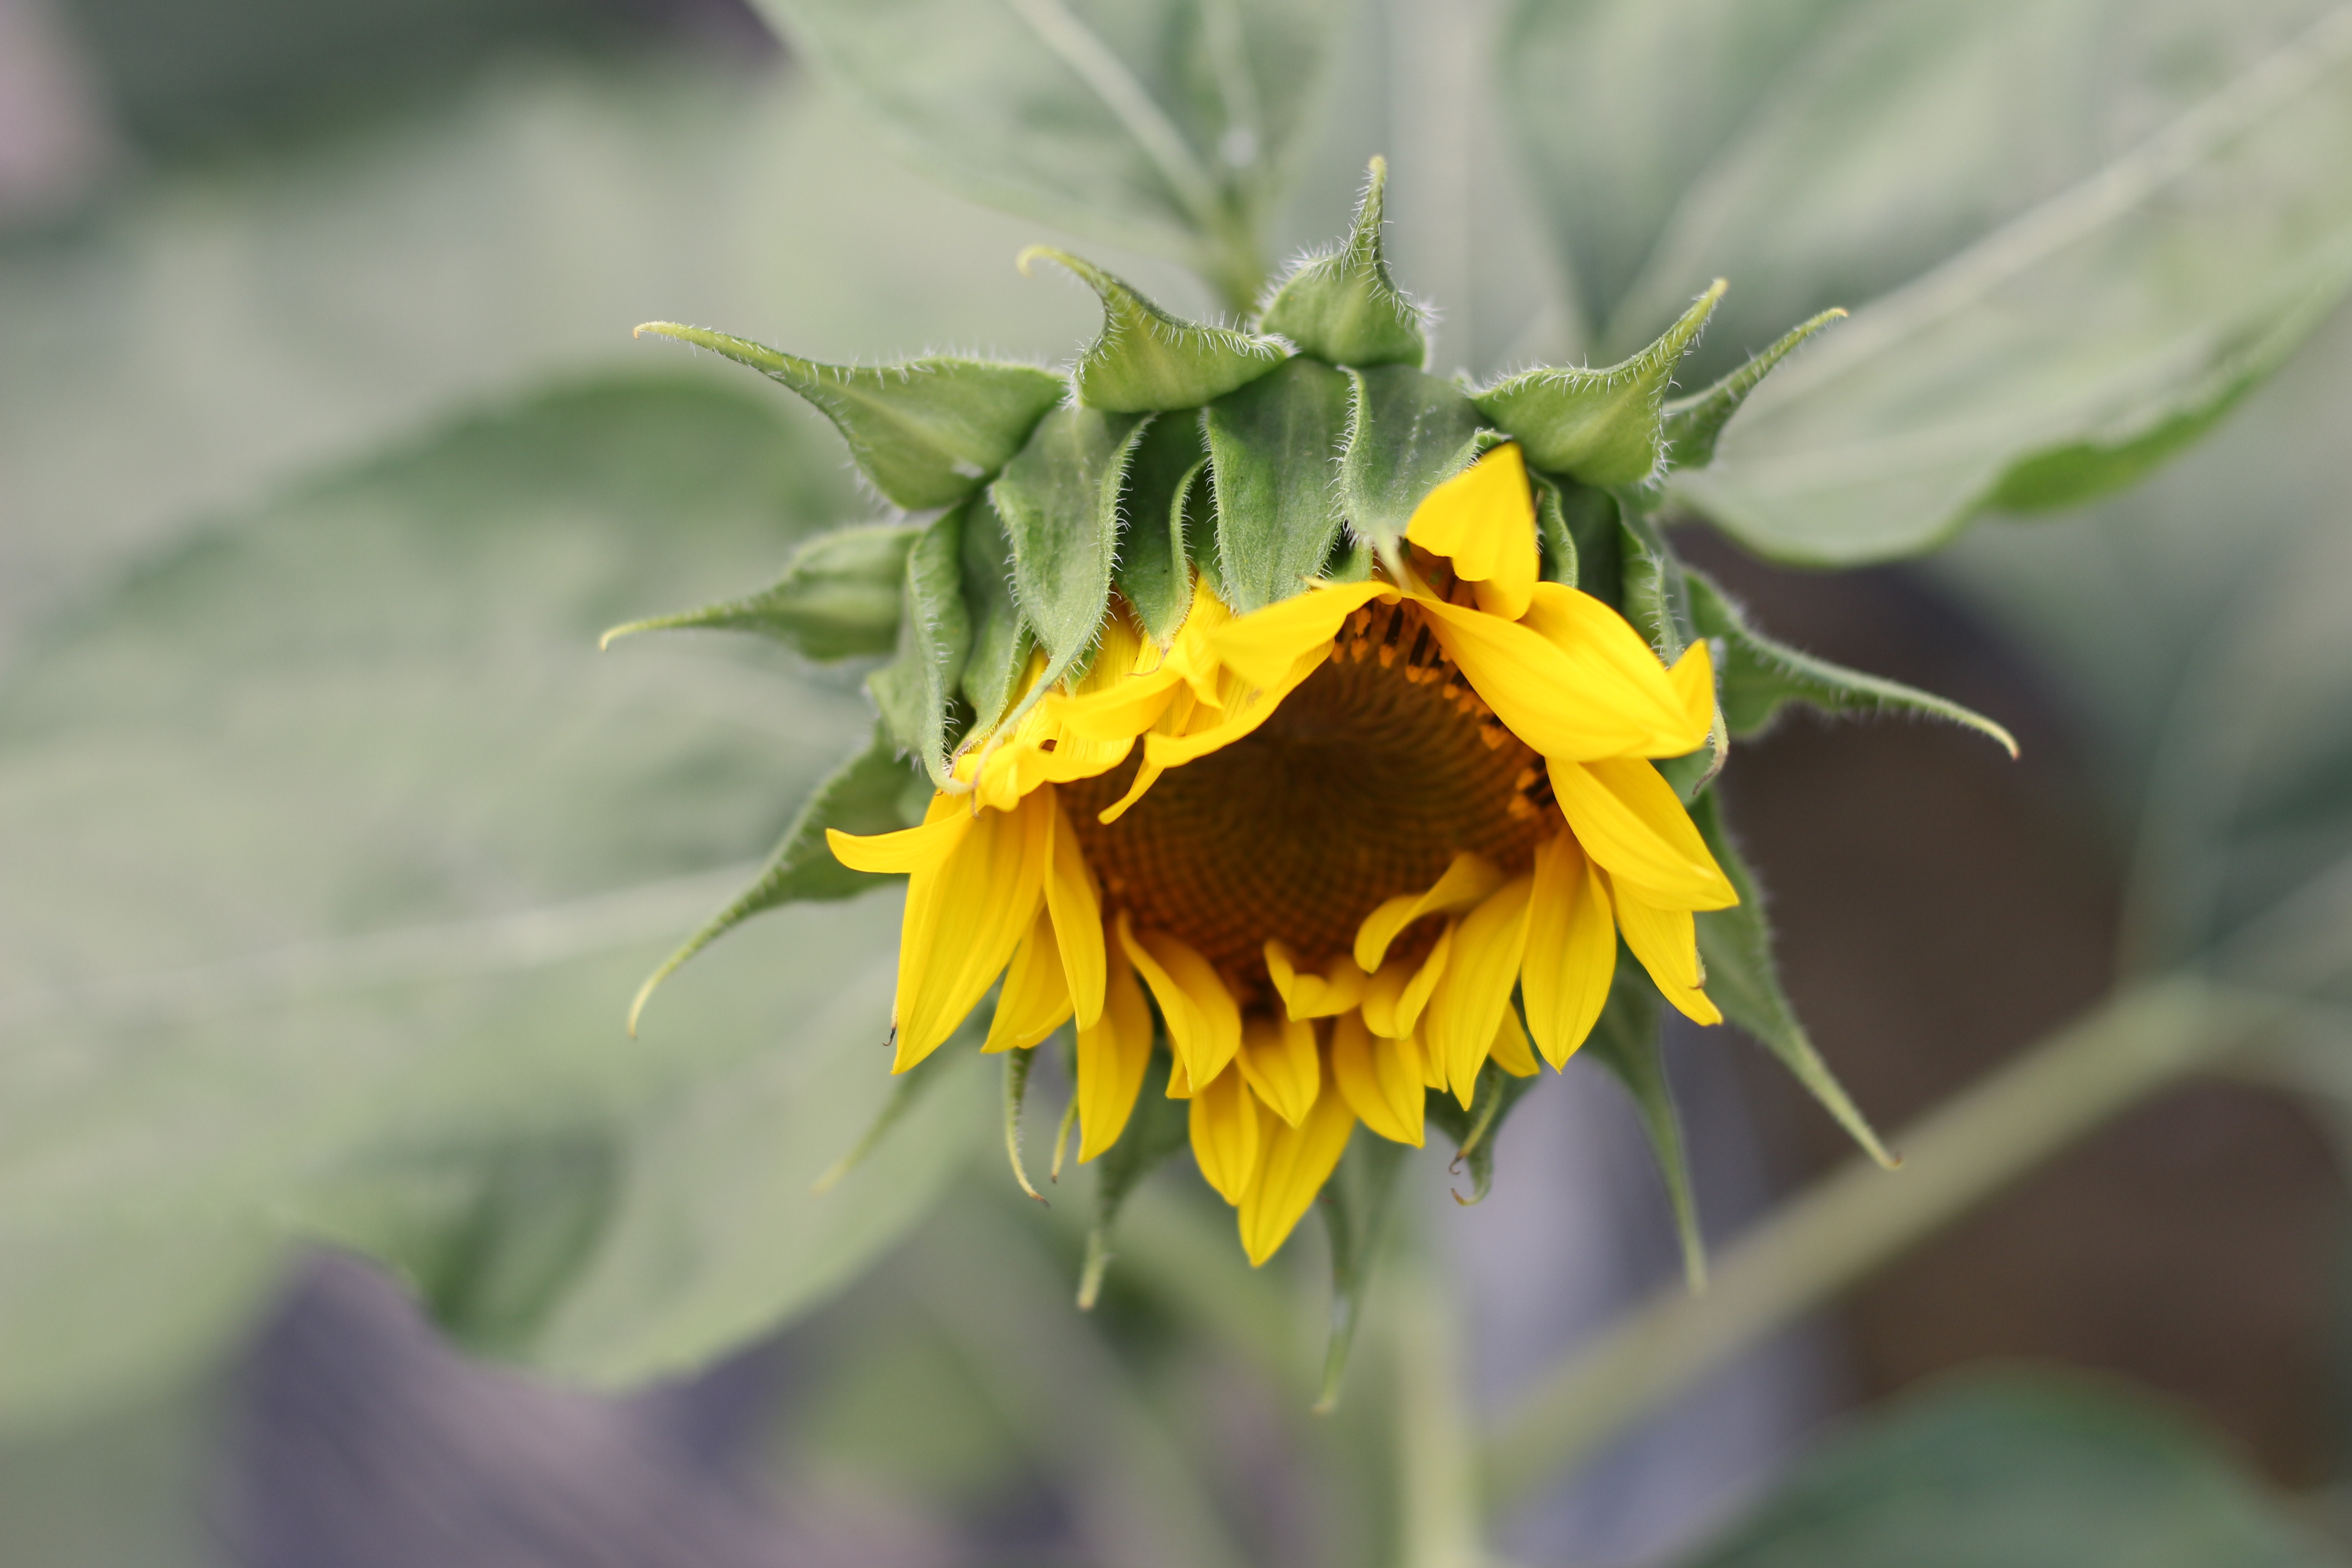
nature, plant, flower, petal, green, botany, yellow, flora, sunflower, wildflower, close up, macro photography, flowering plant, daisy family, open country, plant stem, land plant